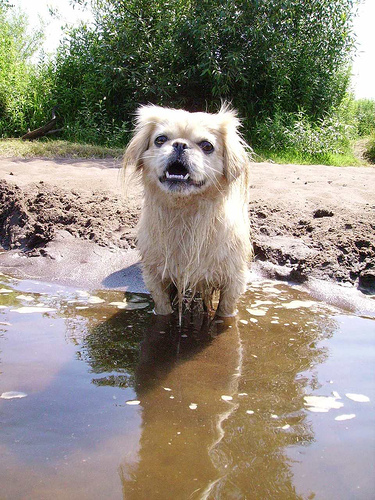
Animal: dog
Breed: japanese chin